Cheesy (video game)

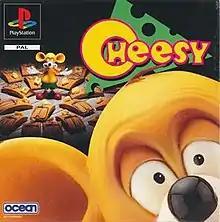
European cover art

Cheesy is a platform game developed by British studio CTA Developments and published by Ocean Software for the PlayStation. It was released in Europe in 1996 and Japan in July 1997, by Jaleco. The game follows an anthropomorphic mouse of the same name, who's captured by Doctor Chem, a mad scientist for the expriments on him, at rock castle. After been unintentionally freed by ailen and UFO, a rodent starts a goal of escaping the place. The game's goal is to collect ingredients for a teleportation spell to escape the castle, by navigating it, battling against monsters and all sorts of creatures that will come in his way.